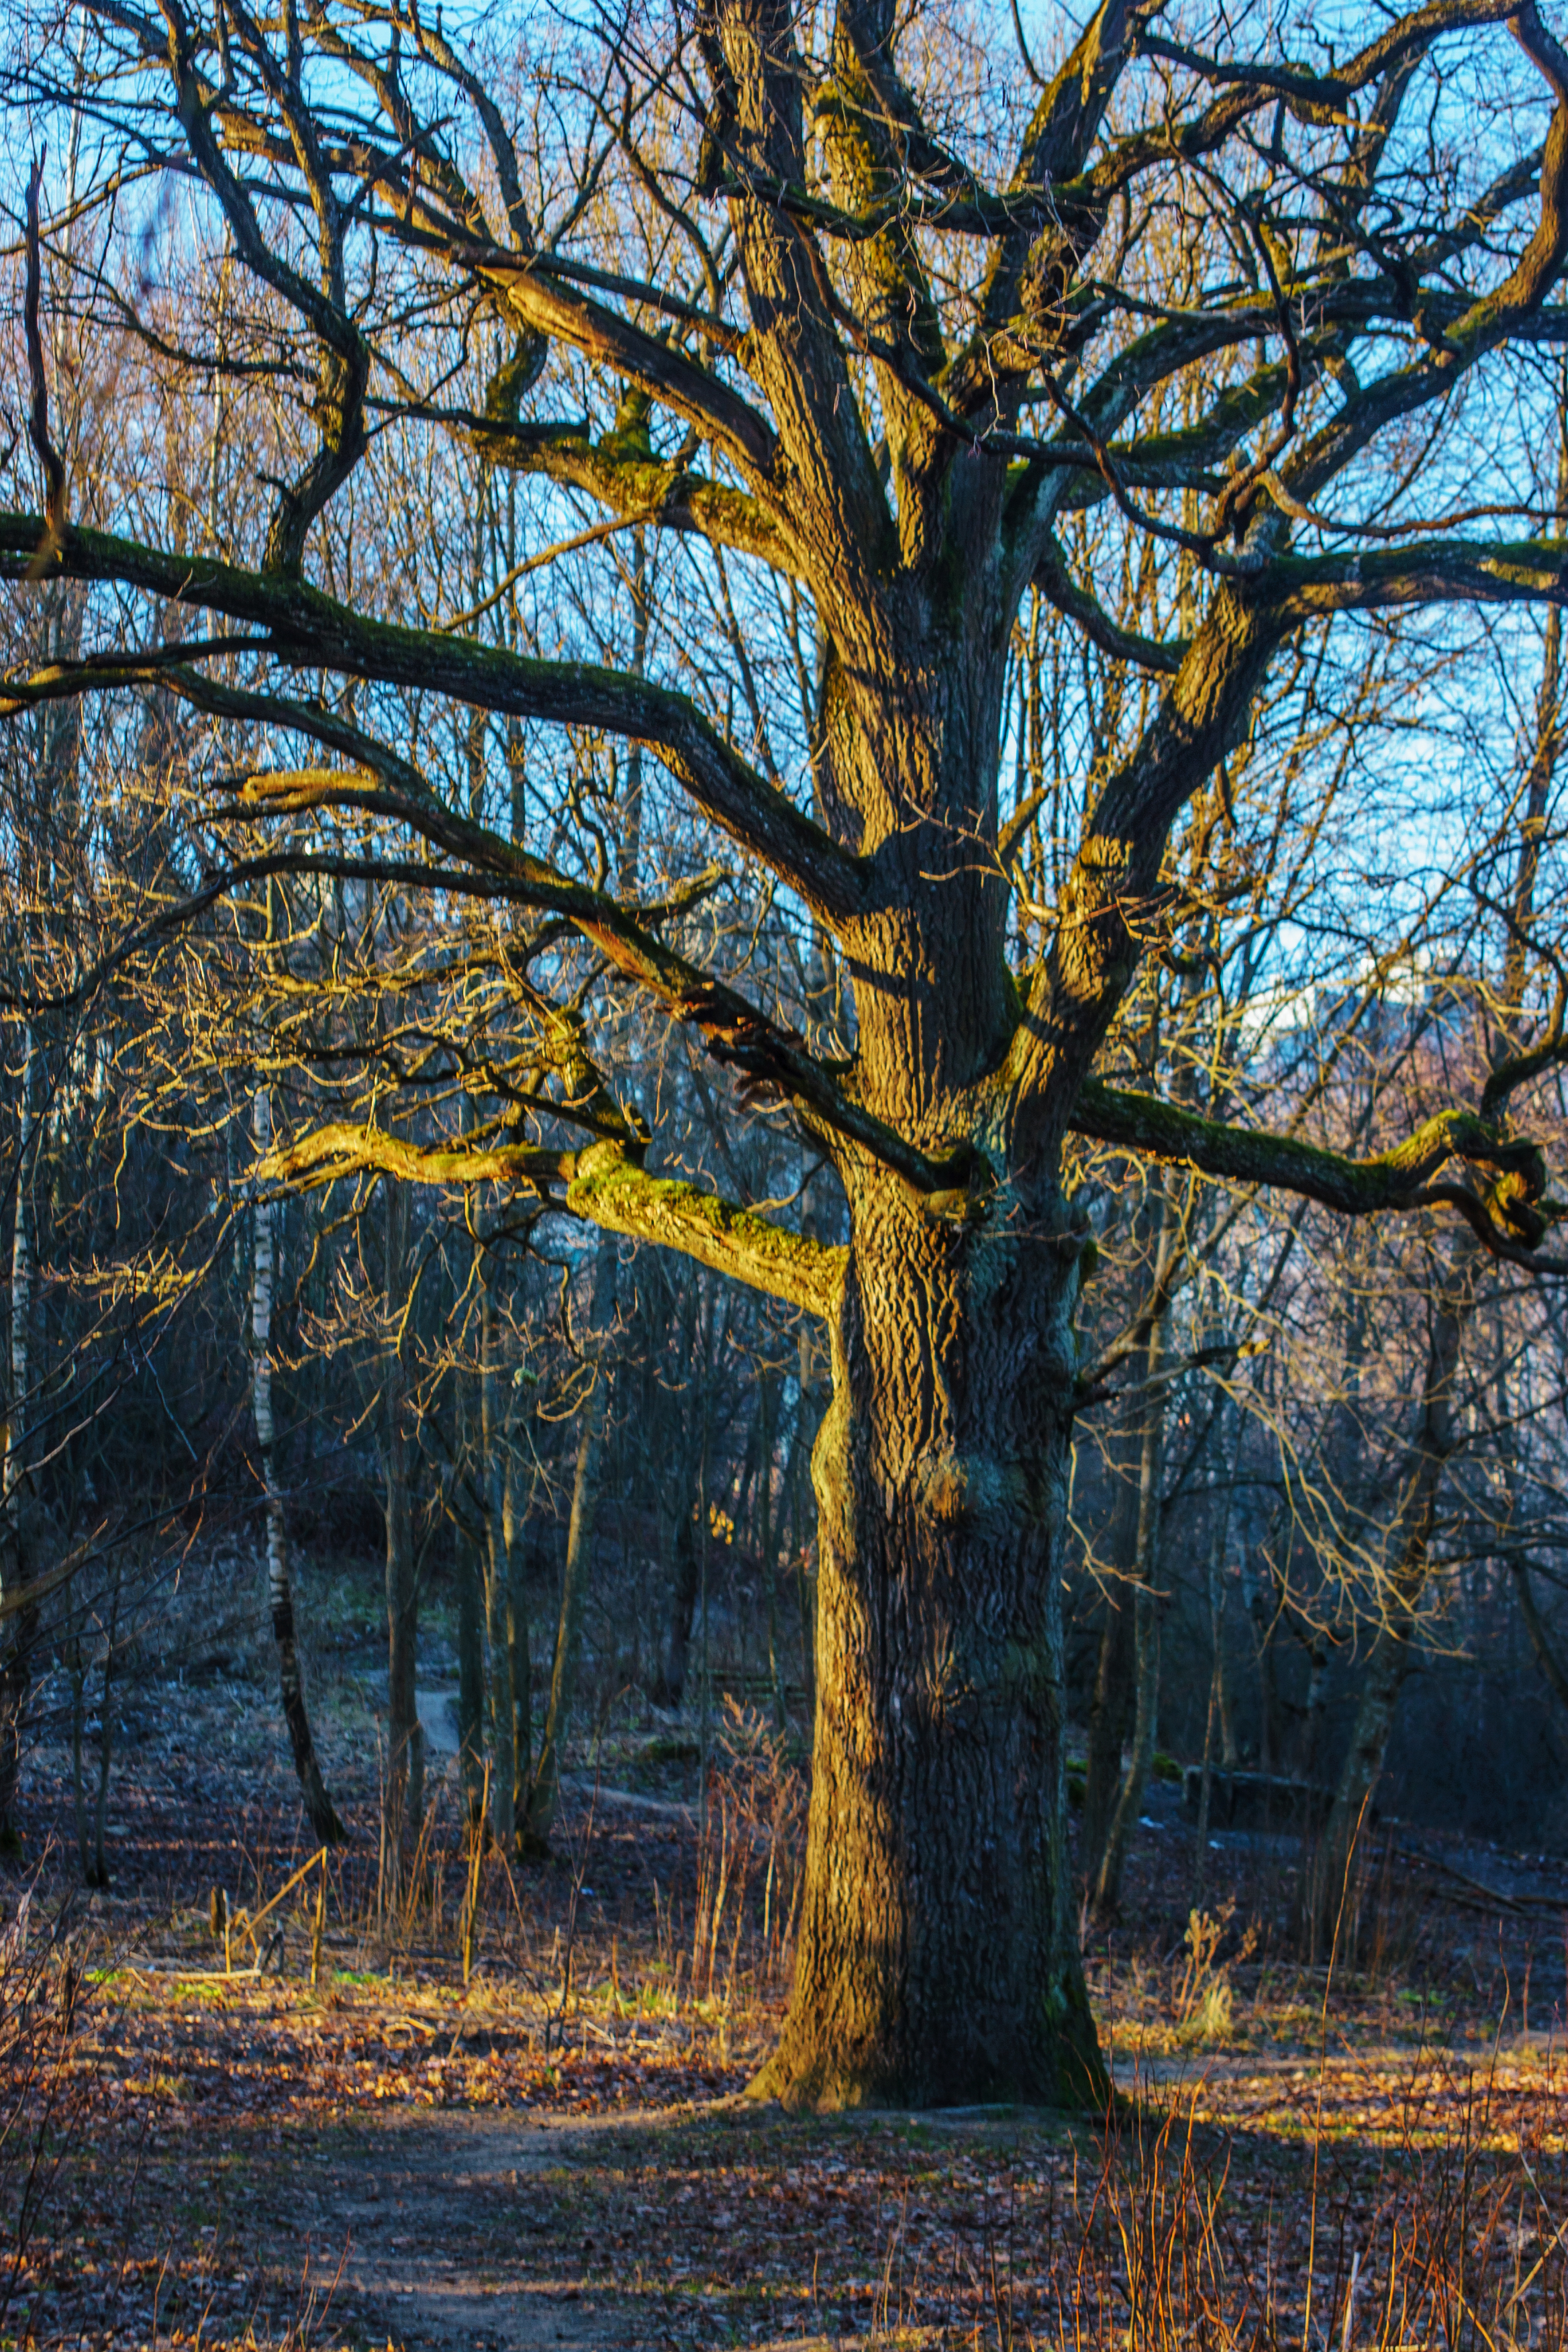
images, plant, sky, People in nature, natural landscape, wood, twig, trunk, tree, landscape, Tints and shades, deciduous, grass, symmetry, terrestrial plant, forest, temperate broadleaf and mixed forest, woodland, grove, winter, electric blue, temperate coniferous forest, old growth forest, Northern hardwood forest, plant stem, flowering plant, tropical and subtropical coniferous forests, autumn, birch family